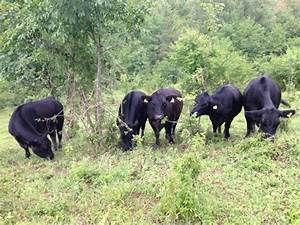
Label: cow